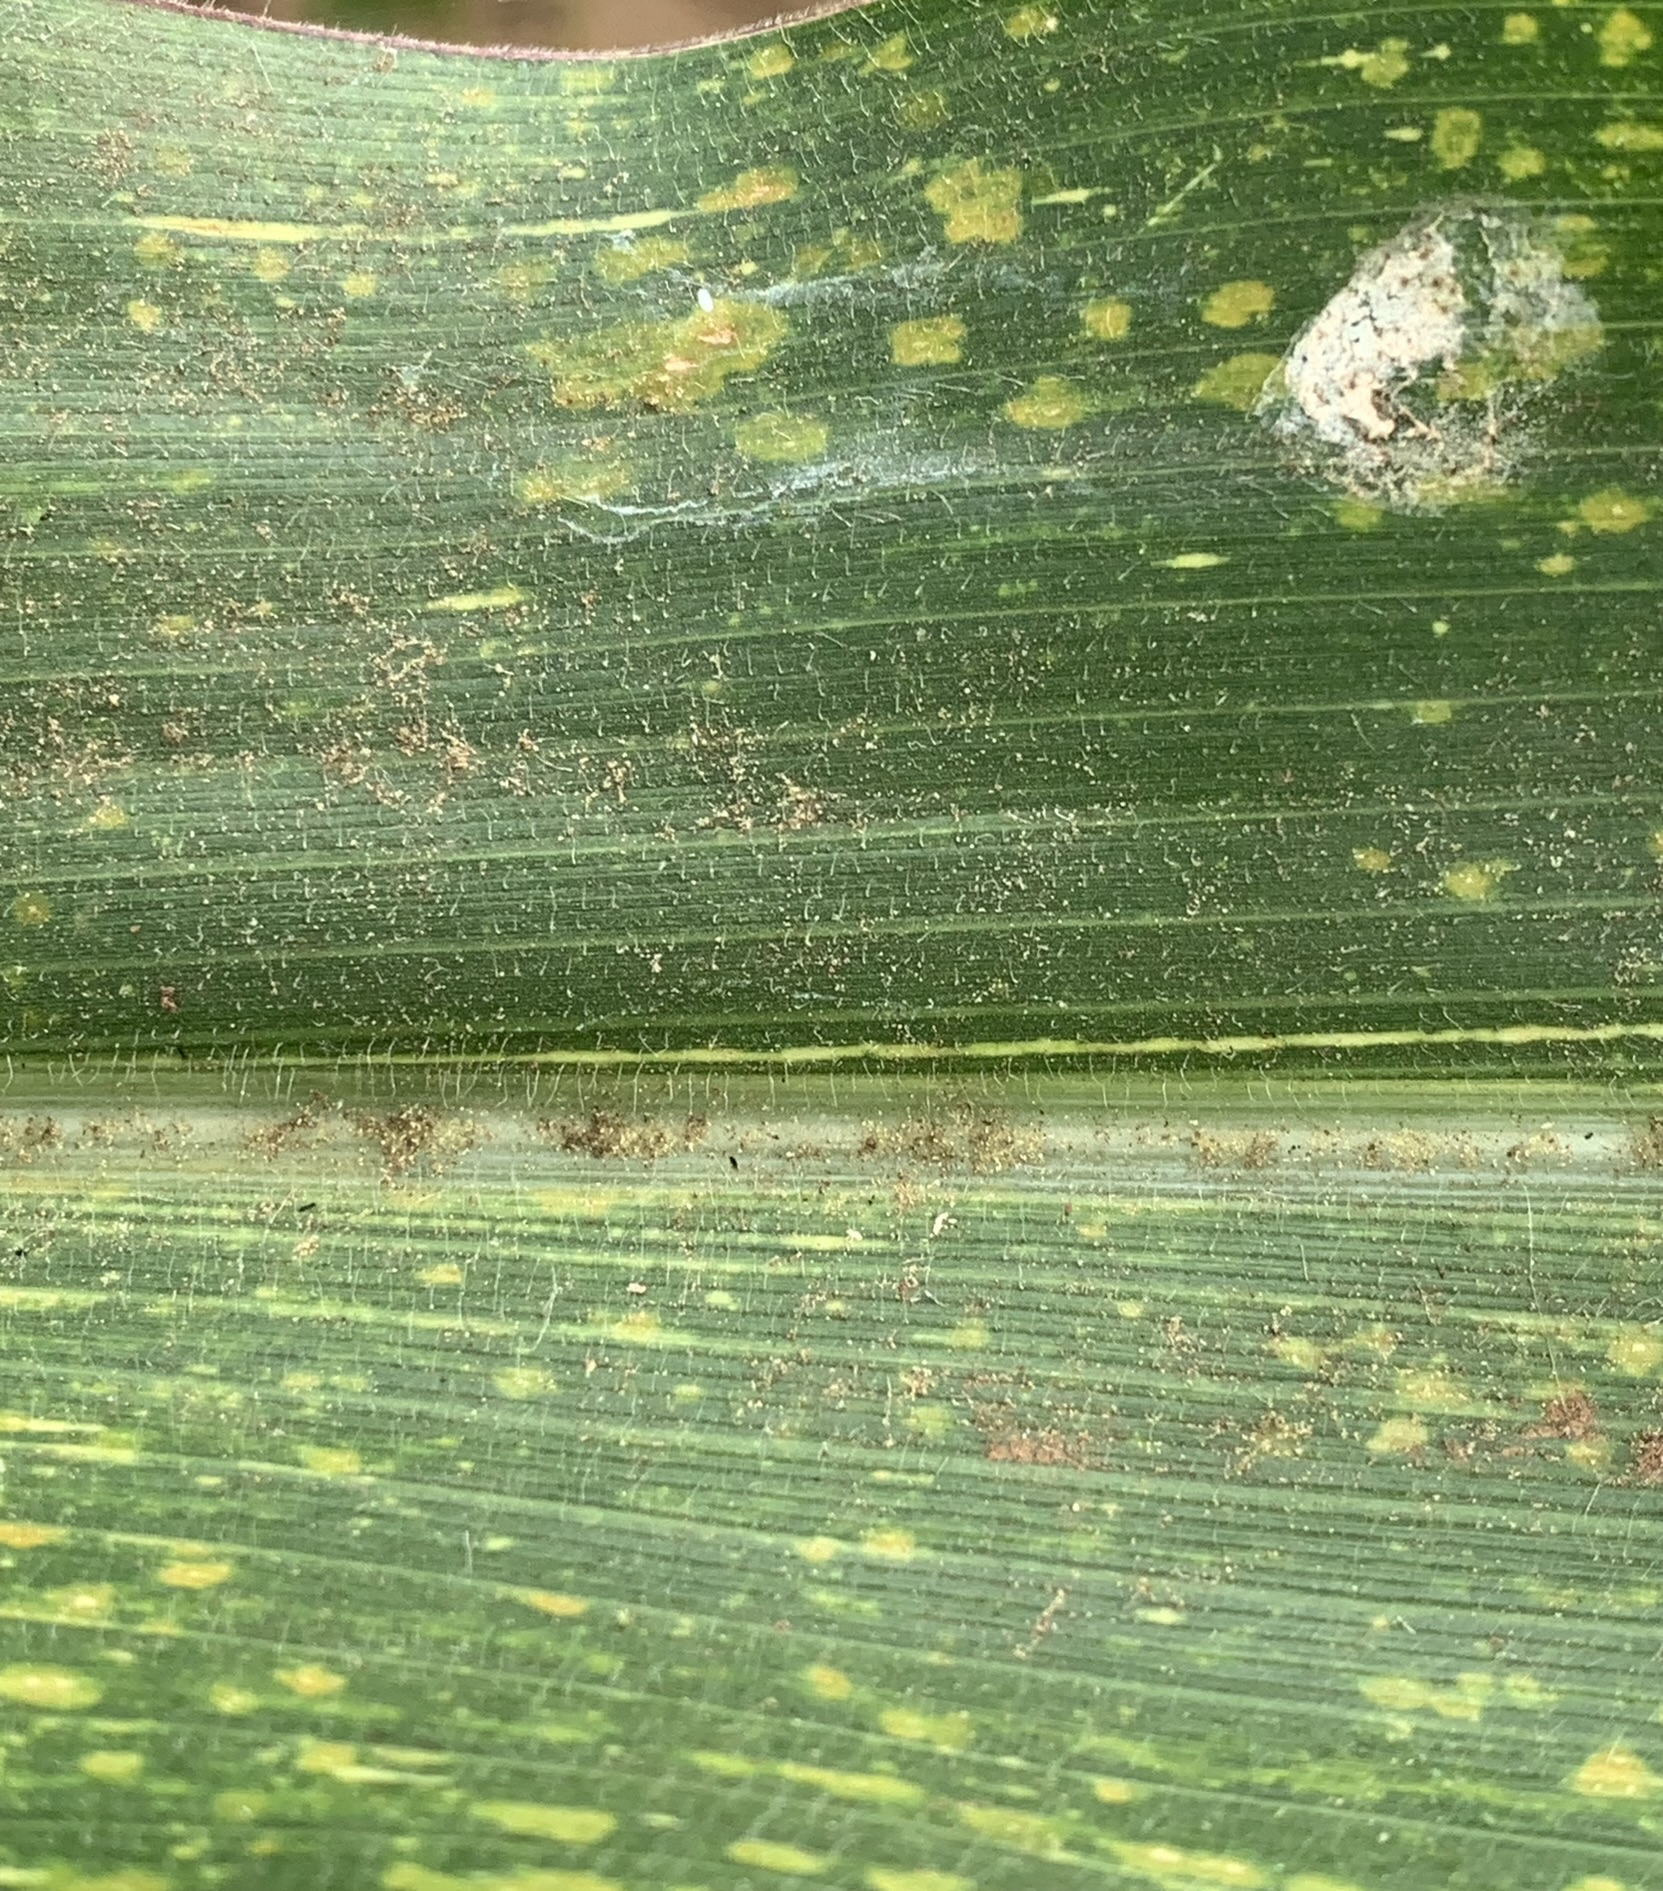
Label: MLN